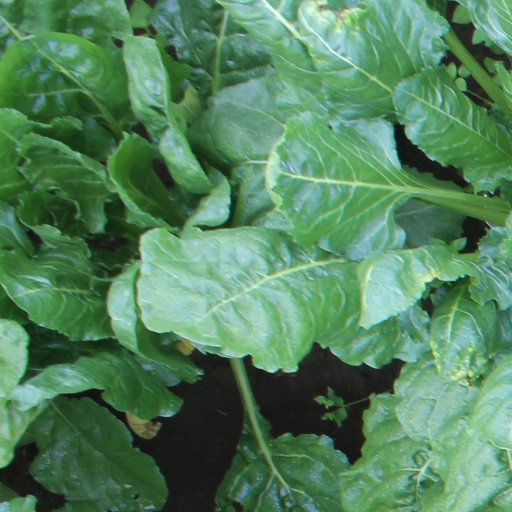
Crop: sugar beet